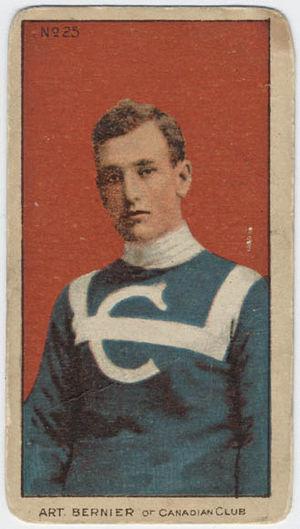
Carte de hockey de Arthur Bernier dans l'uniforme de la saison 1909-1910 des Canadiens de Montréal.
Arthur Georges Bernier, dit Art, est un joueur professionnel de hockey sur glace du début du XXᵉ siècle. Il était membre de la formation originale des Canadiens de Montréal en 1909-1910 et participa à la première partie de l'équipe le 5 janvier 1910.